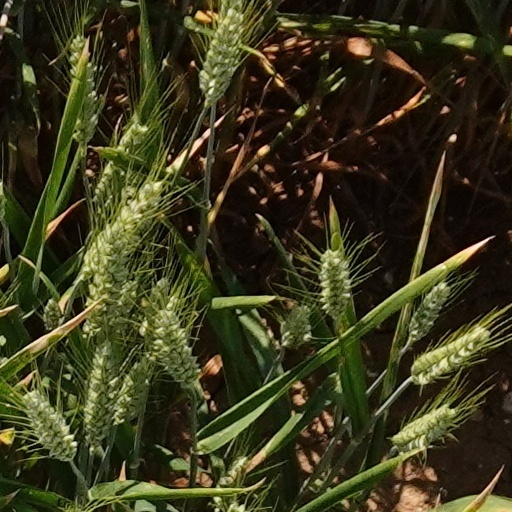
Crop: wheat